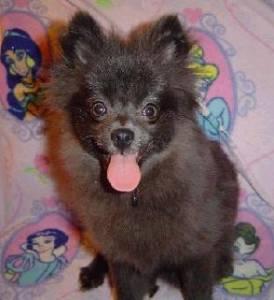
Breed: pomeranian